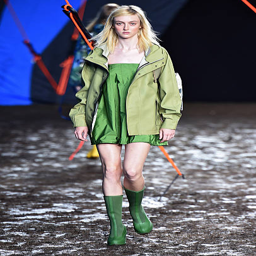
a model walks the runway at the fashion show during event .